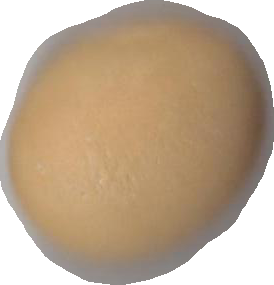
Variety: Grobogan